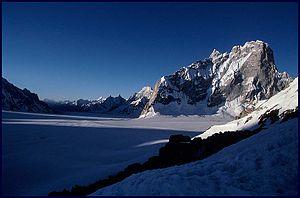
Le glacier de Biafo est un très grand glacier du Cachemire septentrional, situé à 3 000 mètres d'altitude dans le massif du Karakoram. D'une superficie de 344 km², il mesure 63 km de long et compte parmi les trois plus grands glaciers de la Terre. Le glacier de Biafo alimente un émissaire lui-même affluent de l'Indus, le Shigar.